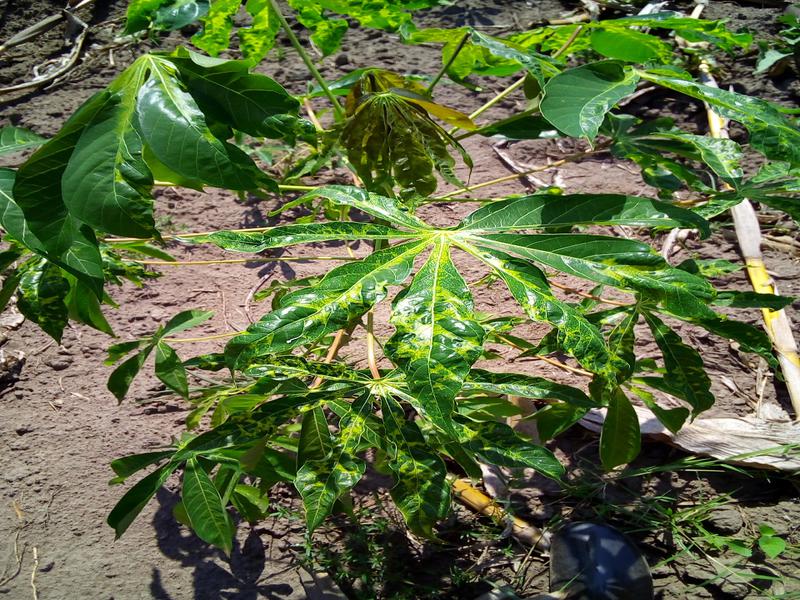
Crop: cassava
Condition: mosaic_disease